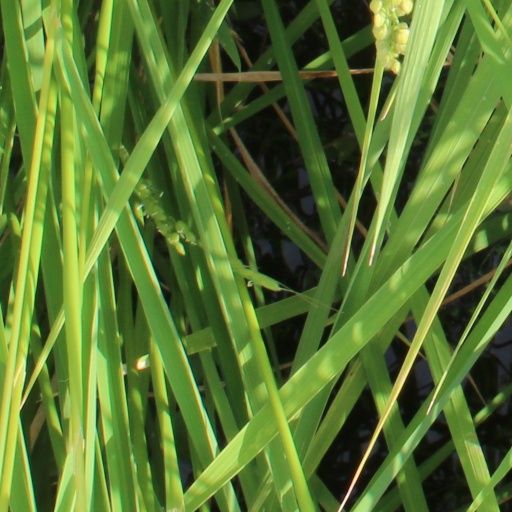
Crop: rice